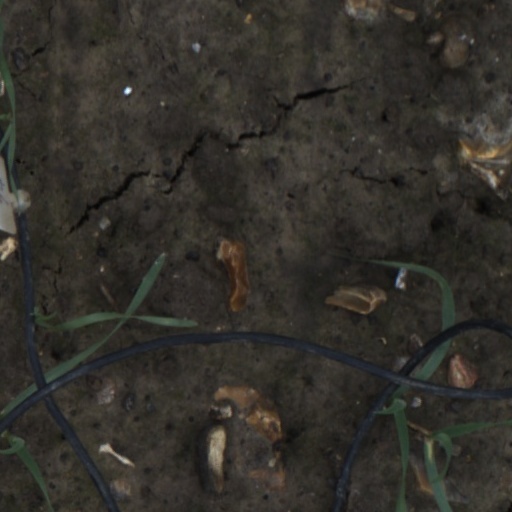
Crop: wheat